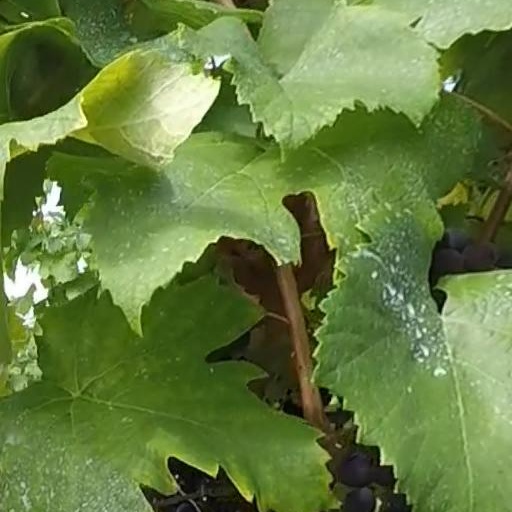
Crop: grape